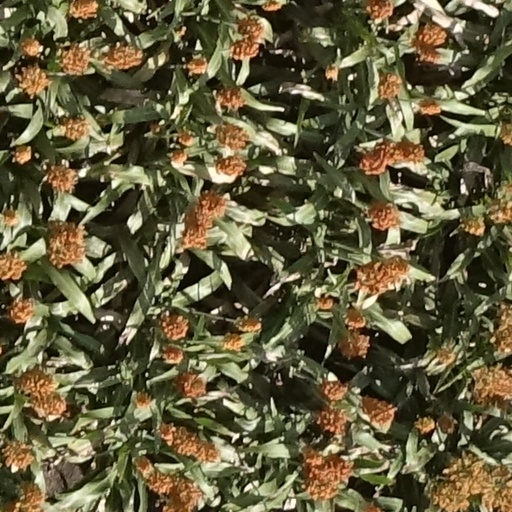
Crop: sorghum